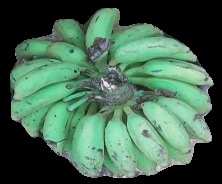
Variety: elakki-bale
Grade: grade3